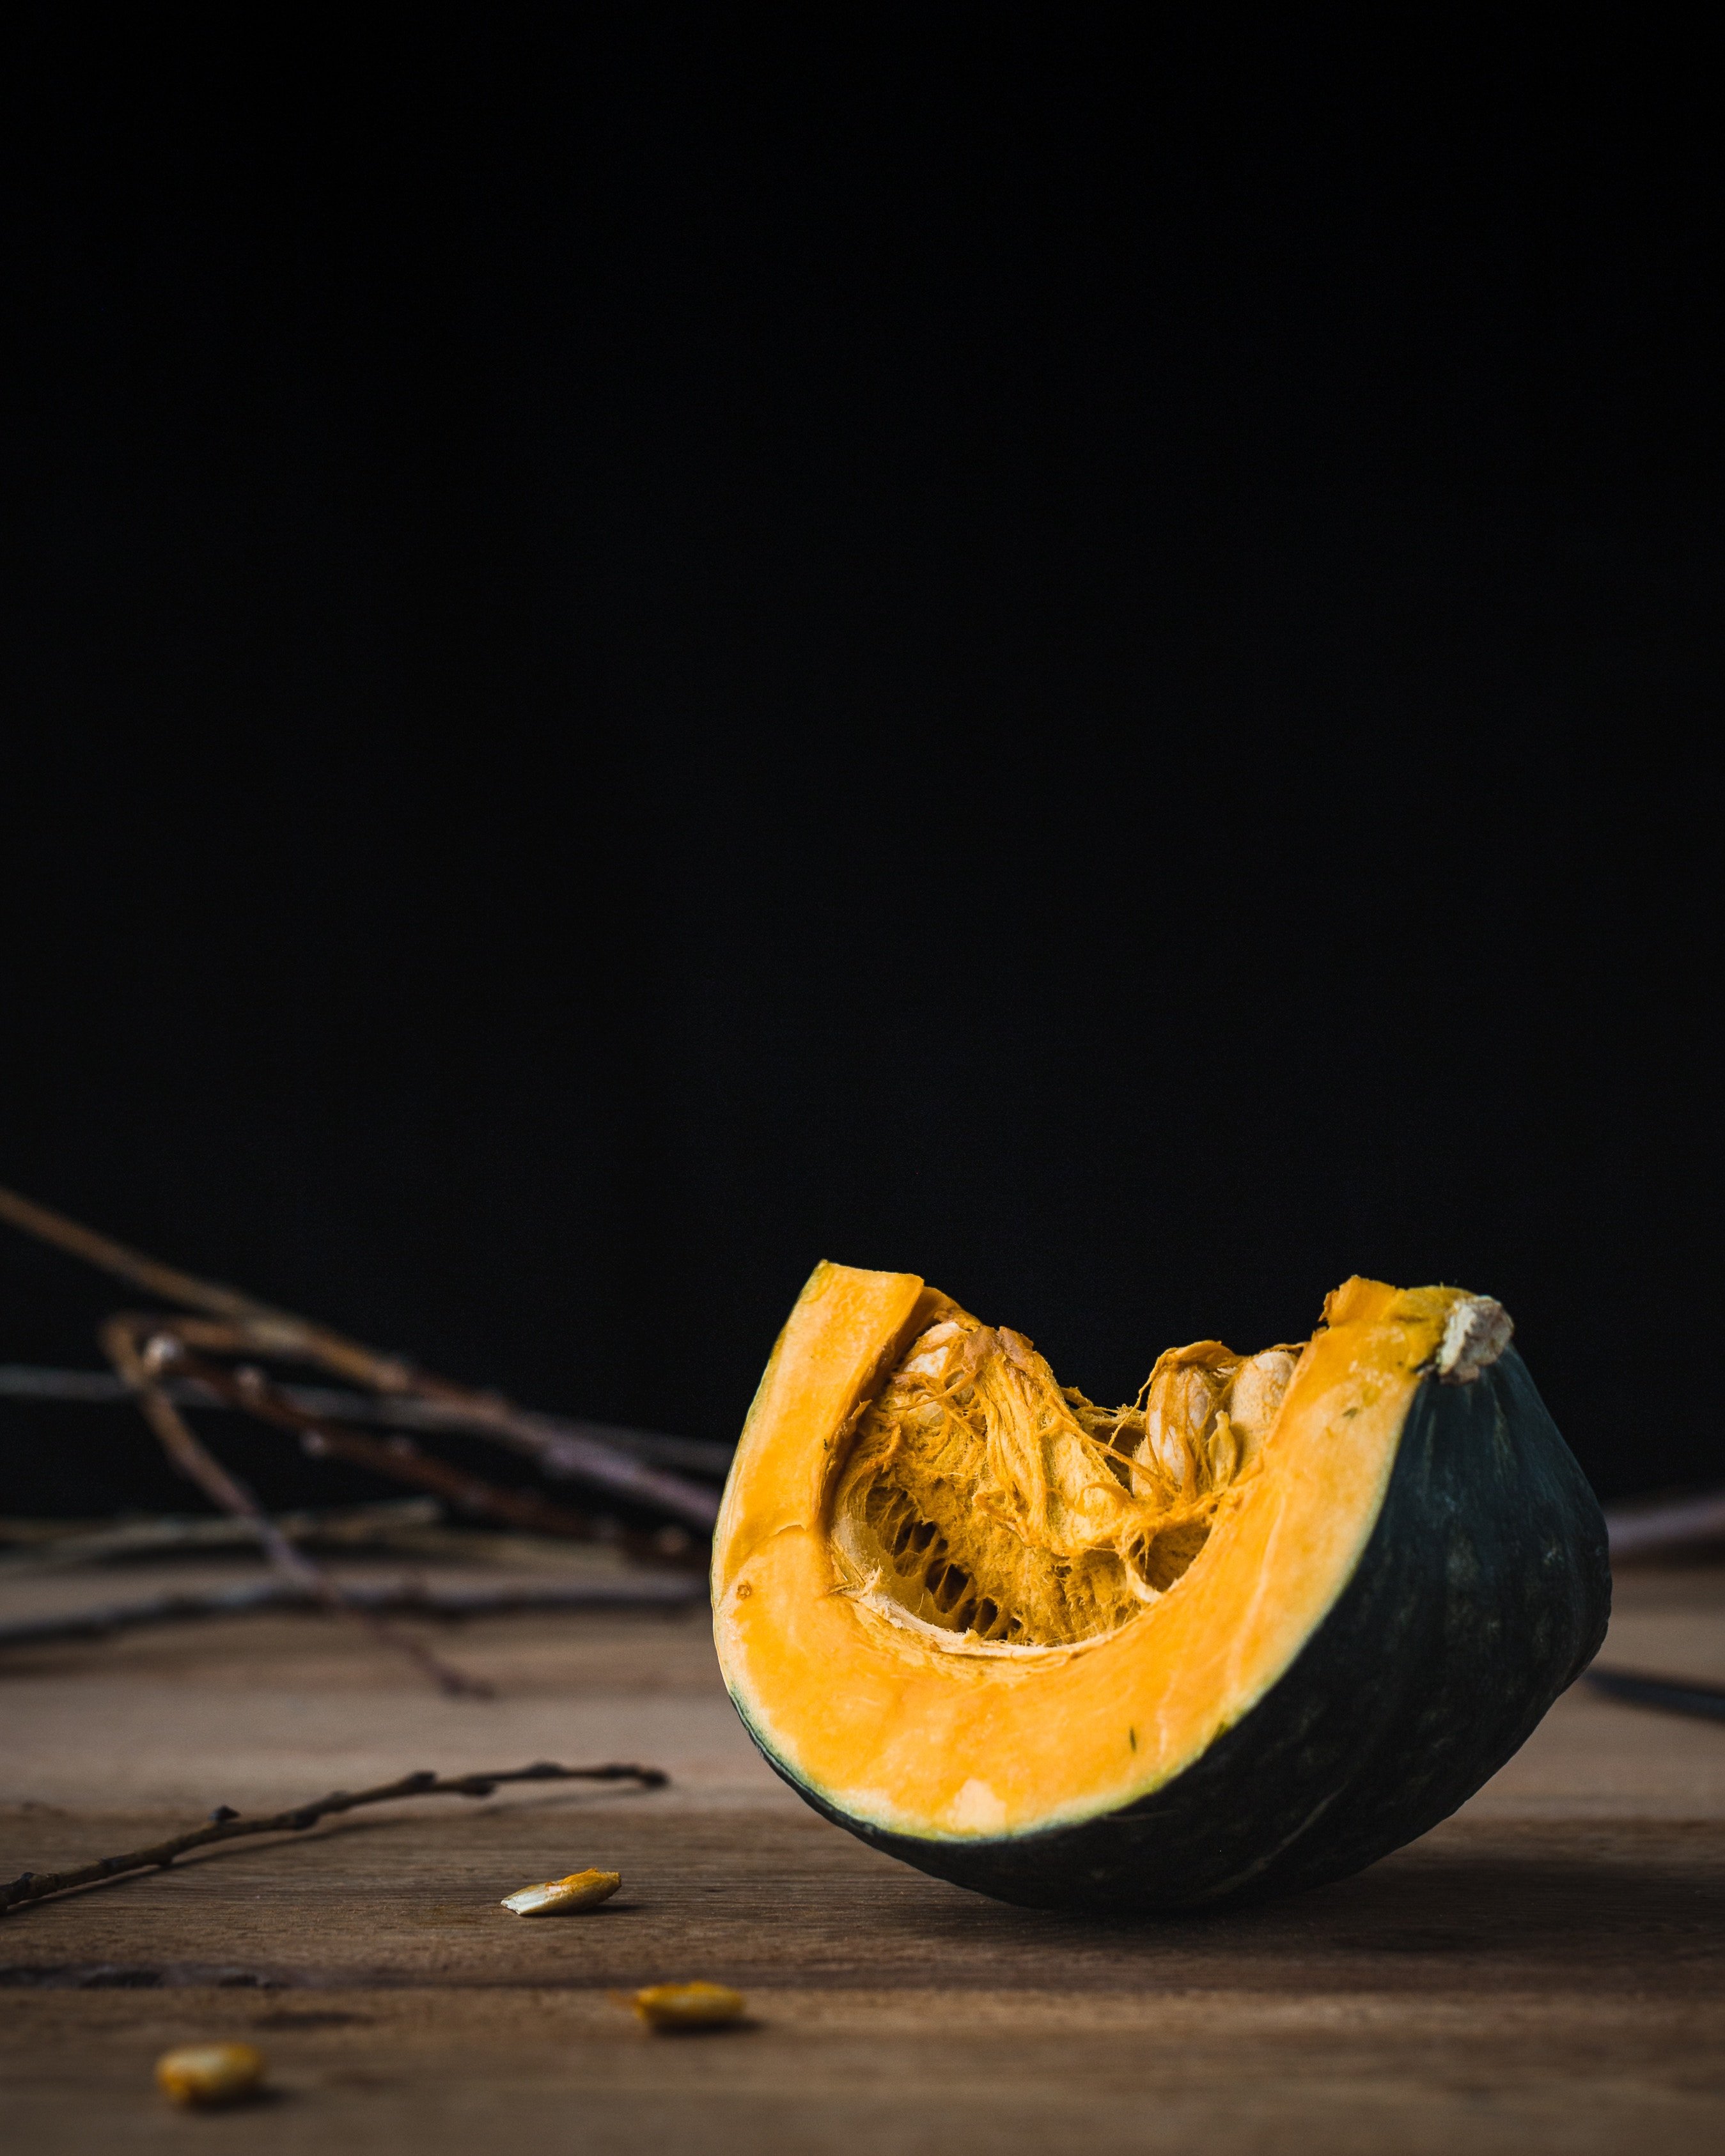
winter squash, still life photography, peel, yellow, calabaza, orange, food, still life, fruit, acorn squash, plant, photography, vegetarian food, pumpkin, stock photography, produce, citrus